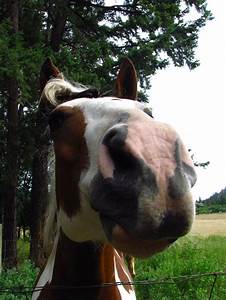
Label: horse